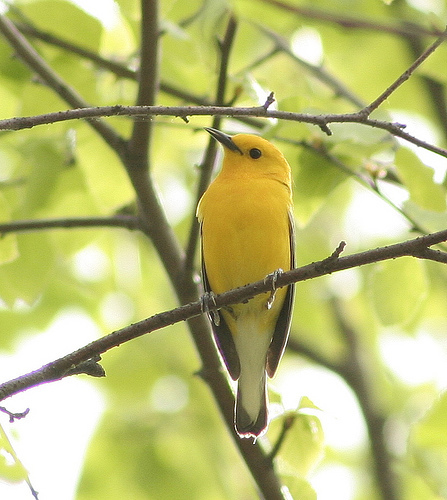
beak is long and thin; most of bird is yellow except for gray wings and tail, and white under tail coverts.
bird has yellow body feathers, yellow breast feather, and black beak
this is a yellow bird with a white tail feather and a pointy black beak.
the bird has a yellow crown and a yellow breast and belly.
this bright little bird is vividly yellow in head, throat, breast, and belly, with black secondaries and outer rectrices.
this bird is yellow with black and has a long, pointy beak.
a yellow and grey bird with a dark grey bill and grey secondaries with a yellow crown, yellow throat, breast and belly.
this particular bird has a belly that is white and yellow and black secondariesthe bird's head and body are yellow, the wings are grey, the underparts of the tail are white and upper parts of the tail are grey.
this bird is mostly yellow with black under wings, and a small beak.
Species: Prothonotary Warbler